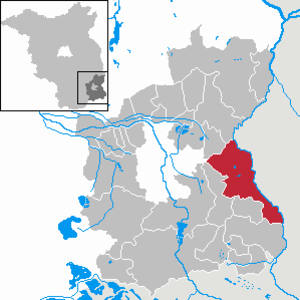
Forst (Lusace) est une ville allemande située dans le Brandebourg et la région historique de Basse-Lusace. Elle est le chef-lieu de l'arrondissement de Spree-Neisse.